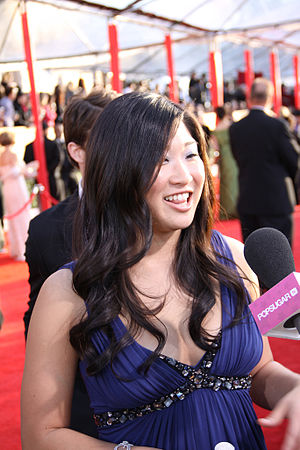
Jenna Ushkowitz / Karriere
Ushkowitz i 2010 til SAG Awards
Jenna Noelle Ushkowitz er en amerikansk scene-og tv-skuespiller og sanger, der er måske bedst kendt for sine præstationer i Broadway-musicals, og for hendes rolle som Tina Cohen-Chang i tv-serien Glee.